Expansion of Russia (1500–1800)

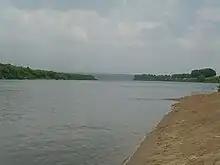
Oka River near Serpukhov, here about 200 meters wide

"The Breakup of the Golden Horde:" As the Golden Horde weakened, the more settled areas broke off as follows: 1438: Khanate of Kazan on the upper Volga, 1441: Khanate of Crimea on the Black Sea, 1452: Qasim Khanate on the Oka (a Russian vassal),1466: Astrakhan Khanate on the lower Volga. The steppe remnant became known as the Great Horde. From 1480 to 1519 Russia and Crimea were allied against the Great Horde and Poland-Lithuania. In 1480 the Great Horde failed in an attempt to invade Muscovy (Great Stand on the Ugra River), a date that is conventionally taken as the end of Tatar rule over Russia. The last Khan of the Great Horde was killed by the Crimeans in 1502. The steppe peoples then became known as the Nogai Horde. The Nogais on the Volga had their own Beg, while those north of the Black Sea were nominally subject to the Crimean Khan. The removal of the Great Horde as a buffer state brought Russia and Crimea into direct confrontation.